Vale of White Horse

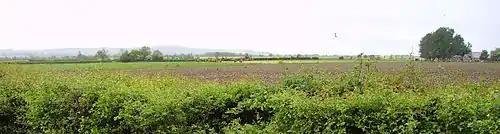
Vale scene, with White Horse Hill on the horizon

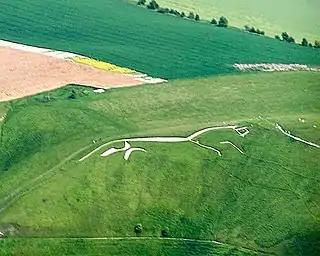
The Uffington White Horse, as seen from an altitude of about 600 m (2000 ft), from the cockpit of a glider

On the summit of the hill there is an extensive and well-preserved circular camp, apparently used by the Romans but of much earlier origin. It is an Iron Age hill fort named Uffington Castle, after the village in the vale below. Within a short distance are Hardwell Castle, a near-square work and, on the southern slope of the hills near Ashdown House, a small camp traditionally called Alfred's Castle. Further to the West, there is Liddington Castle.